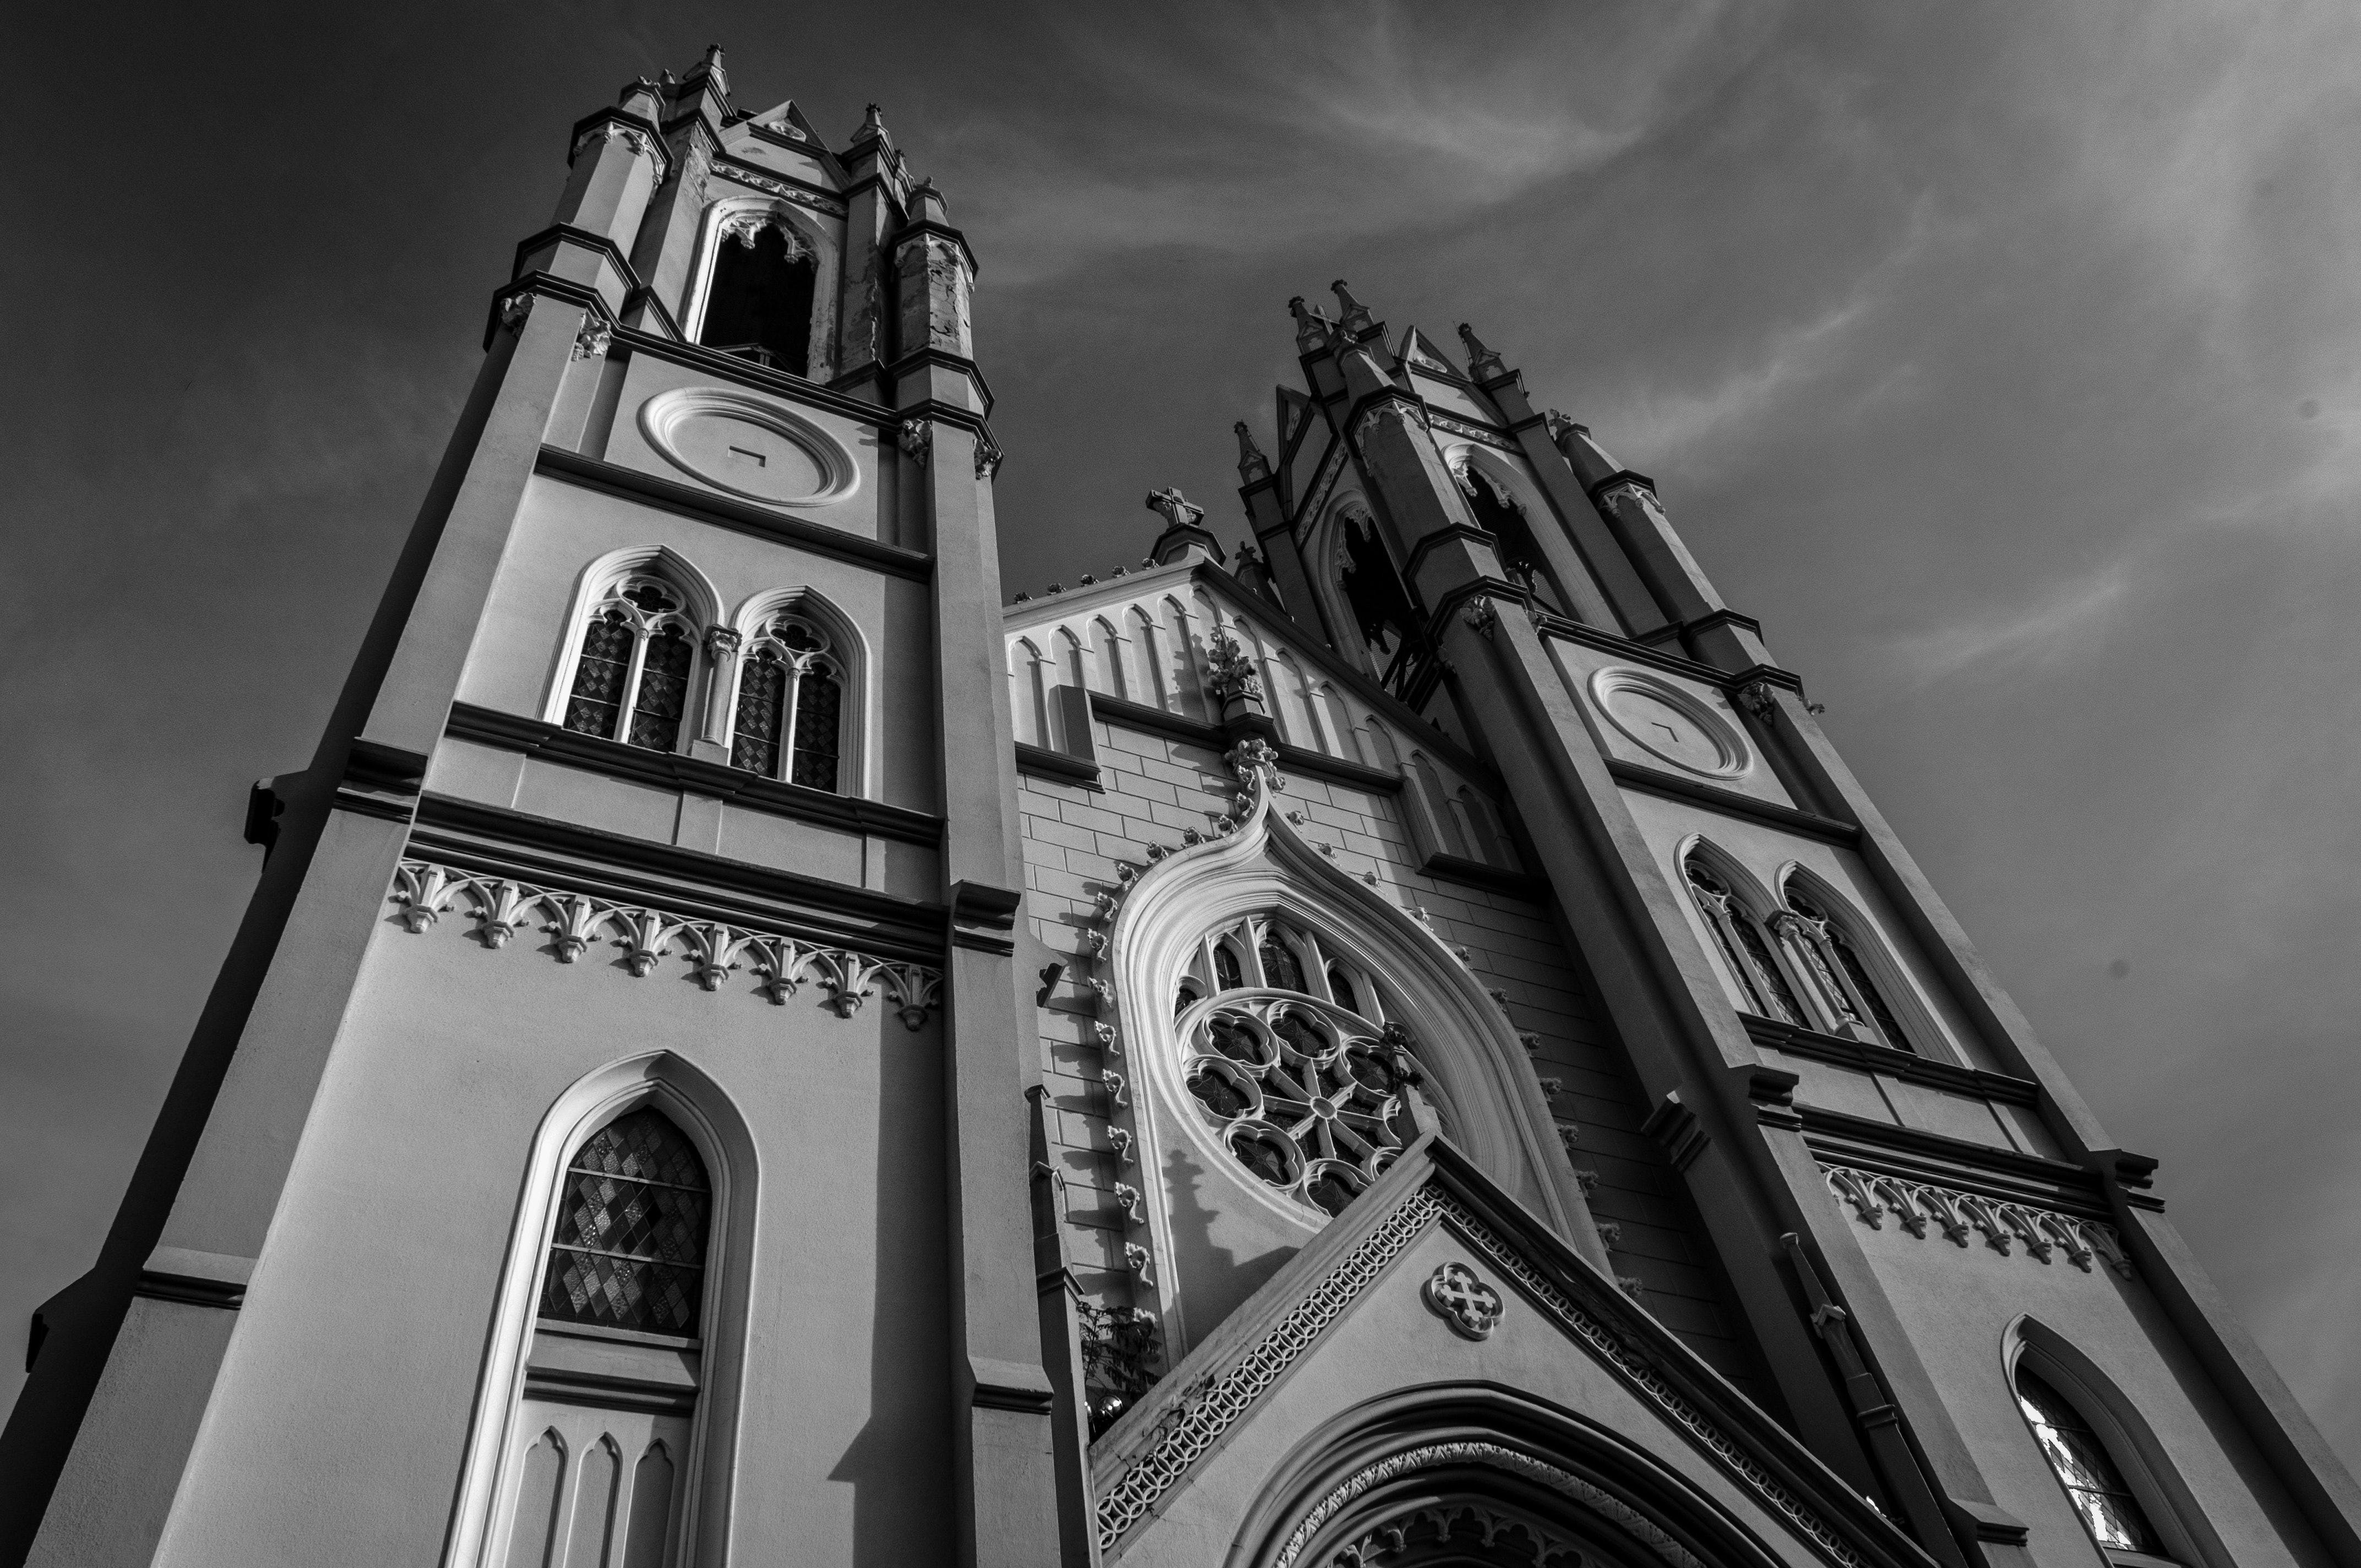
white, black, sky, architecture, black and white, place of worship, landmark, building, church, monochrome, monochrome photography, cathedral, steeple, facade, stock photography, photography, gothic architecture, spire, cloud, classical architecture, medieval architecture, tower, basilica, city, style, arch, convent, parish